History of Tibet

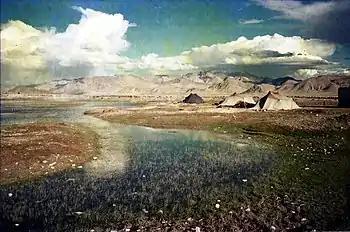
Nomad camp near Tingri Tibet, 1993

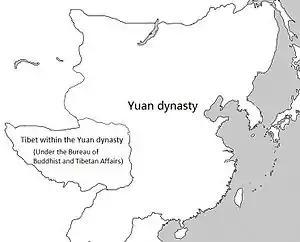
Tibet within the Yuan dynasty under the top-level department known as the Bureau of Buddhist and Tibetan Affairs (Xuanzheng Yuan)

The Era of Fragmentation was a period of Tibetan history in the 9th and 10th centuries. During this era, the political centralization of the earlier Tibetan Empire collapsed. The period was dominated by rebellions against the remnants of imperial Tibet and the rise of regional warlords. Upon the death of Langdarma, the last emperor of a unified Tibetan empire, there was a controversy over whether he would be succeeded by his alleged heir Yumtän ("Yum brtan"), or by another son (or nephew) Ösung ("Od-srung"; either 843–905 or 847–885). A civil war ensued, which effectively ended centralized Tibetan administration until the Sa-skya period. Ösung's allies managed to keep control of Lhasa, and Yumtän was forced to go to Yalung, where he established a separate line of kings. In 910, the tombs of the emperors were defiled.